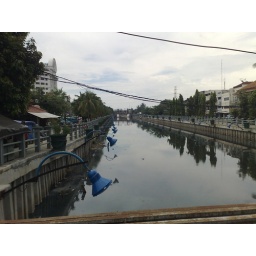
Ciliwung river at old city Jakarta - you can see the red old bridge build by Dutch Colonial